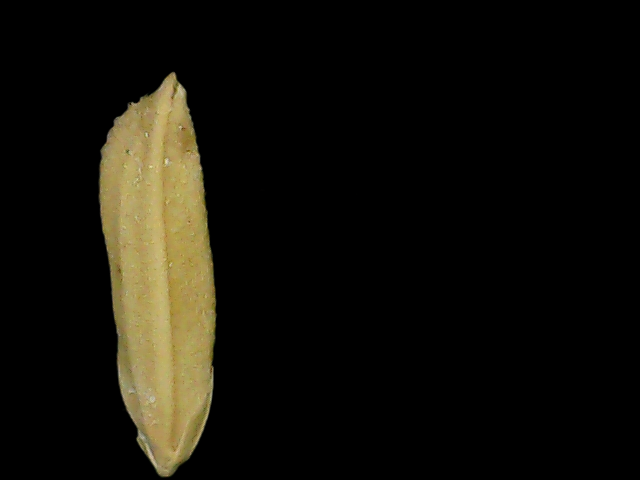
Rice variety: Bd75